List of national founders

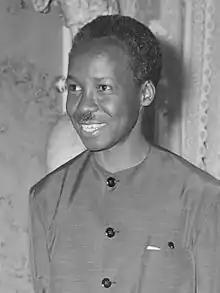
Julius Nyerere

Being the first President of Tanzania, Julius Nyerere was the main figure involved in achieving Tanzania's independence. He is often regarded as the "Father of the Nation."